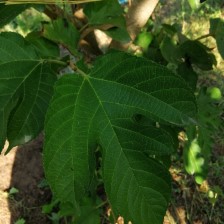
Variety: RedKing